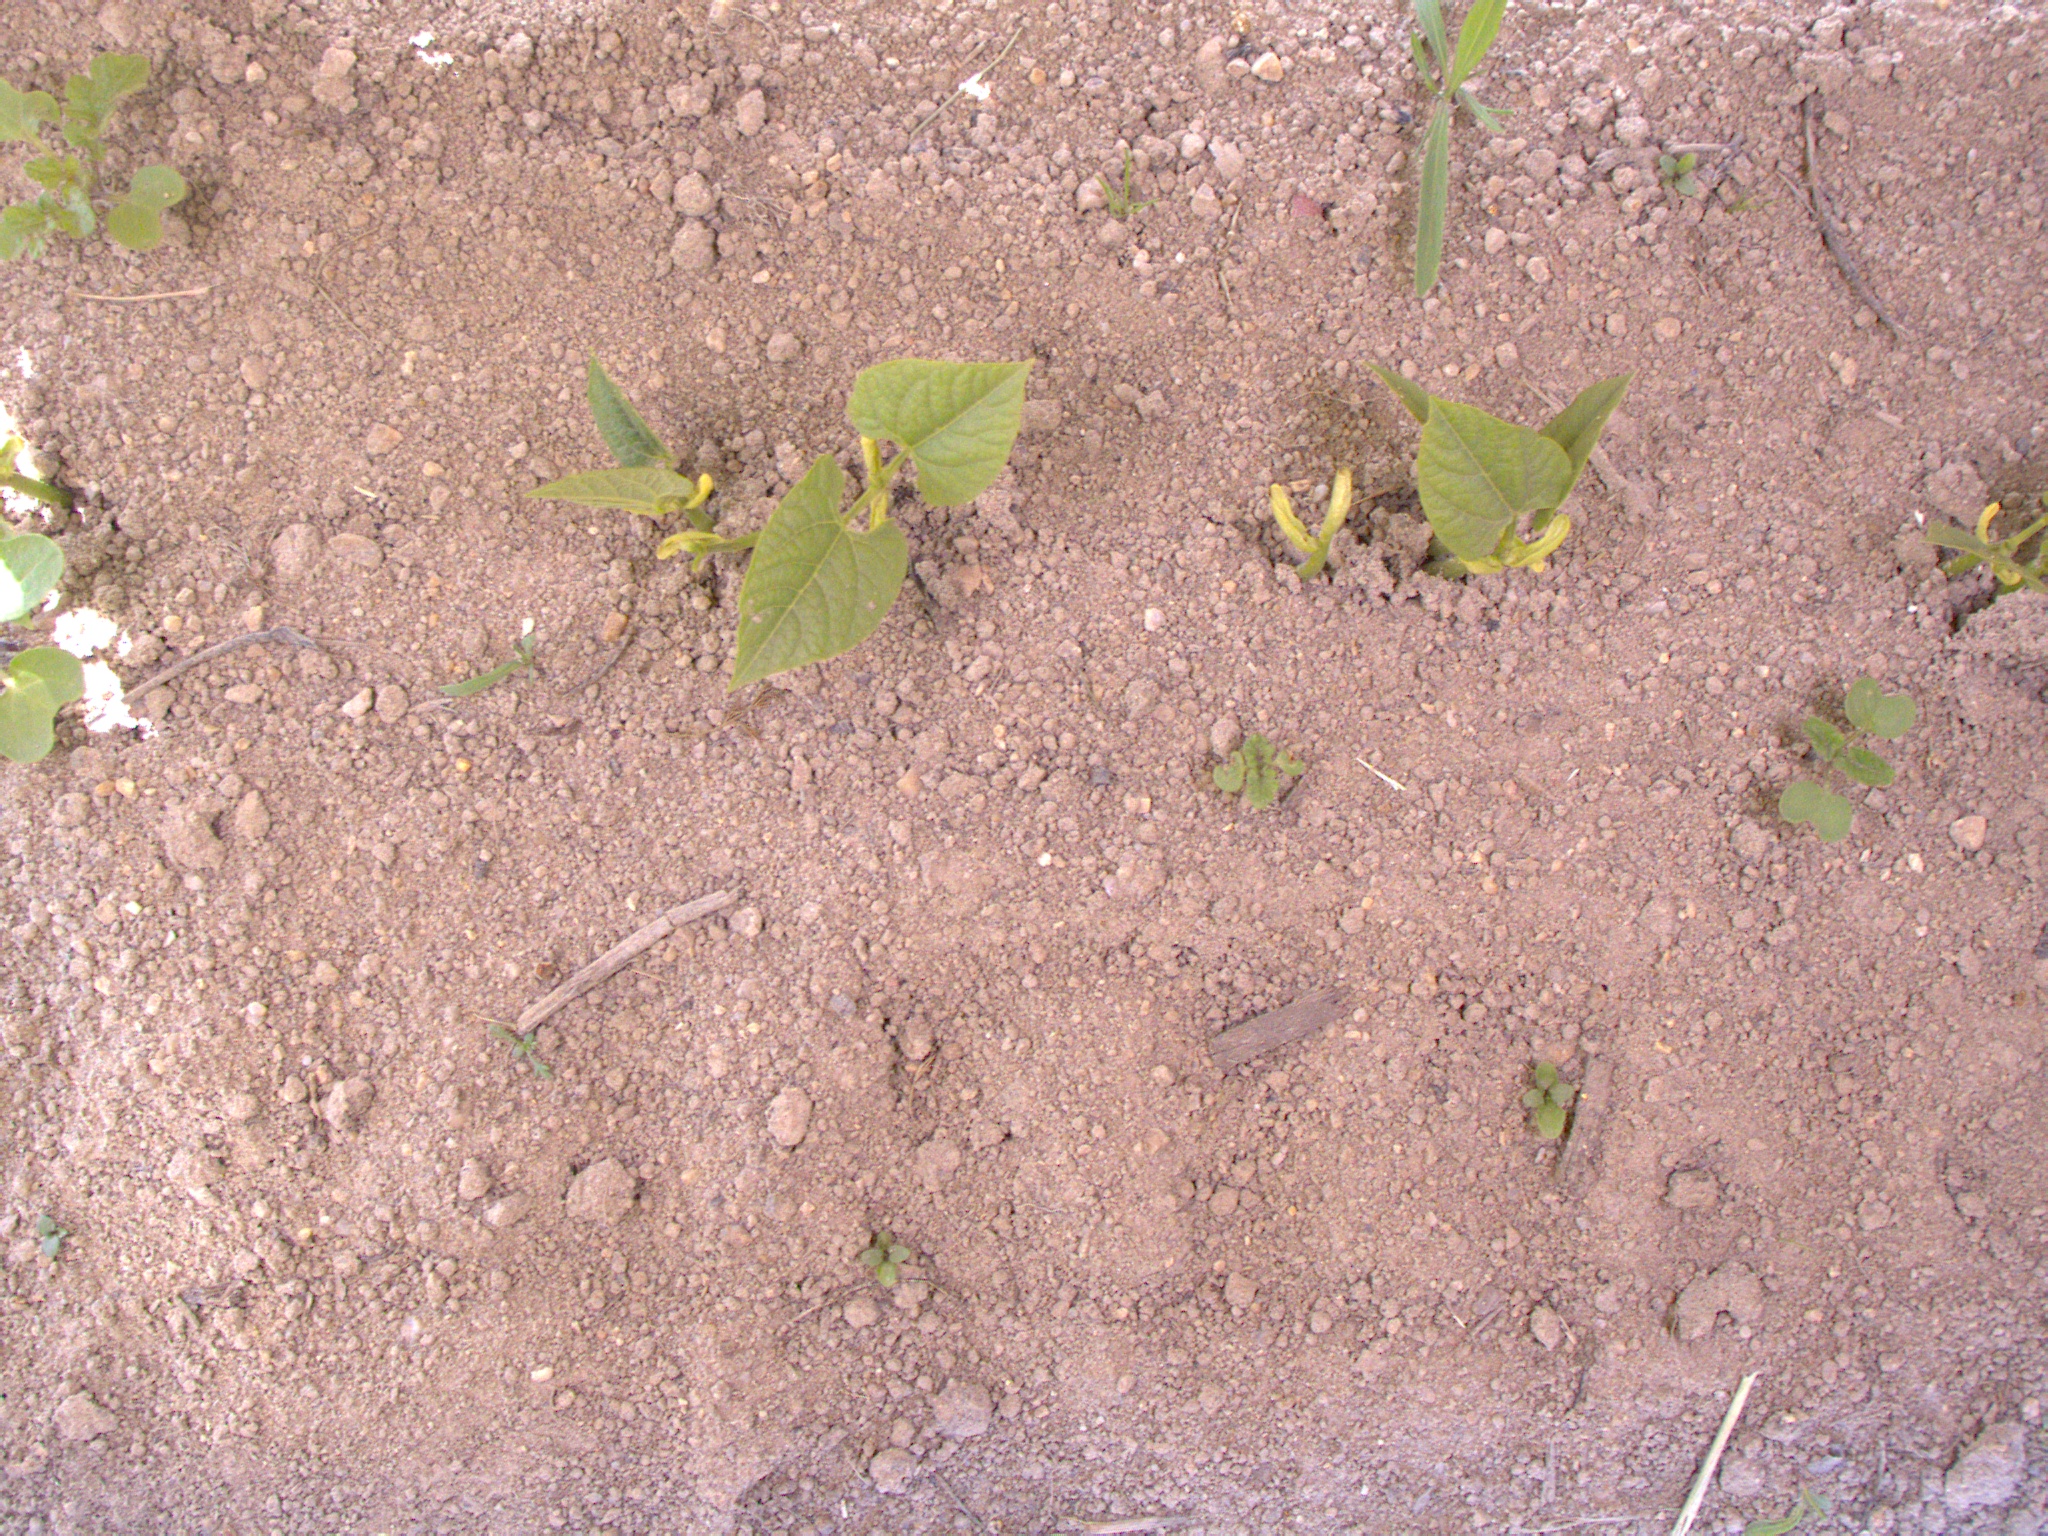
Crop: bean
Objects: bean, bean, bean, bean, bean, stem_bean, stem_bean, stem_bean, stem_bean, stem_bean, stem_bean, stem_bean